Goombungee, Queensland

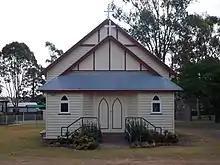
St Matthew's Lutheran Church, 2014

Goombungee has a number of heritage-listed sites, including Goombungee War Memorial at the junction of Mocatta Street and Hartwig Street.